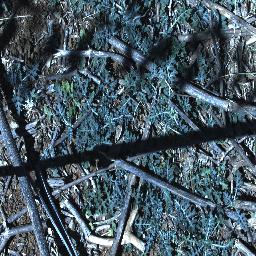
Label: parthenium